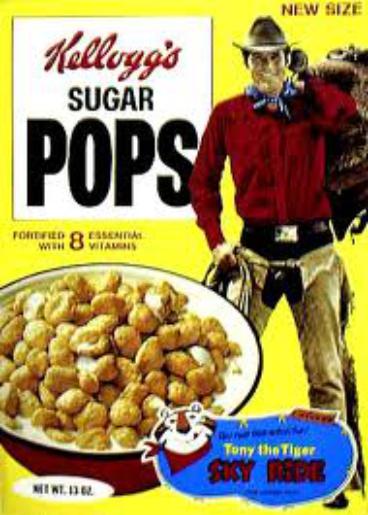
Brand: Corn Pops
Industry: Food